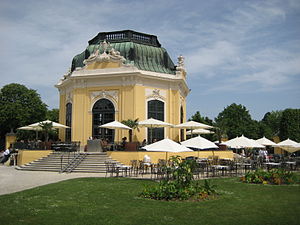
Schönbrunn dyrehave
Den såkaldte kejserpavillon i dyrehaven.
Schönbrunn dyrehave er Wiens zoologiske have beliggende på arealer tilhørende Schönbrunn slot. Parken er grundlagt i 1752, hvilket gør den til verdens ældste dyrepark.